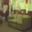
Label: couch